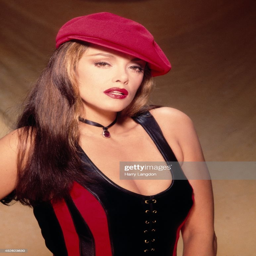
latin pop artist poses for a portrait .